Kerlenn Pondi

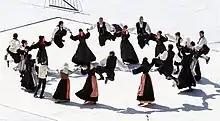
The group wearing different costumes.

Kerlenn Pondi was preceded by two other groups, several of whose members later joined the organization, bringing with them management skills and know-how. The "Moutons Blancs" ensemble was directed by Pierre Ropert from 1932 to 1939 and focused its activities on the conservation of traditional regional costumes and Breton dance. It performed throughout France, notably in Nice in 1939 and at the 1937 Universal Exhibition in Paris. However, the Second World War brought an end to the group's activities; its leader Pierre Ropert, a member of the Pat O'Leary resistance network, died in deportation, and the group was not revived after the war. The secular group, which was recruited from the city's bourgeois milieu, included shopkeepers, lawyers, and doctors. Some of its members were to join the Kerlenn Pondi after the war, forming its cadres.